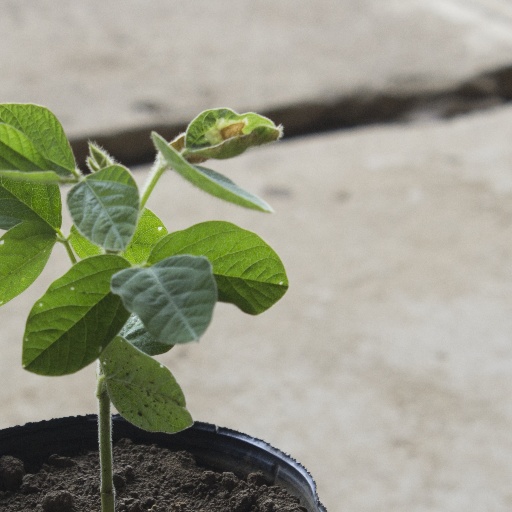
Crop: soybean